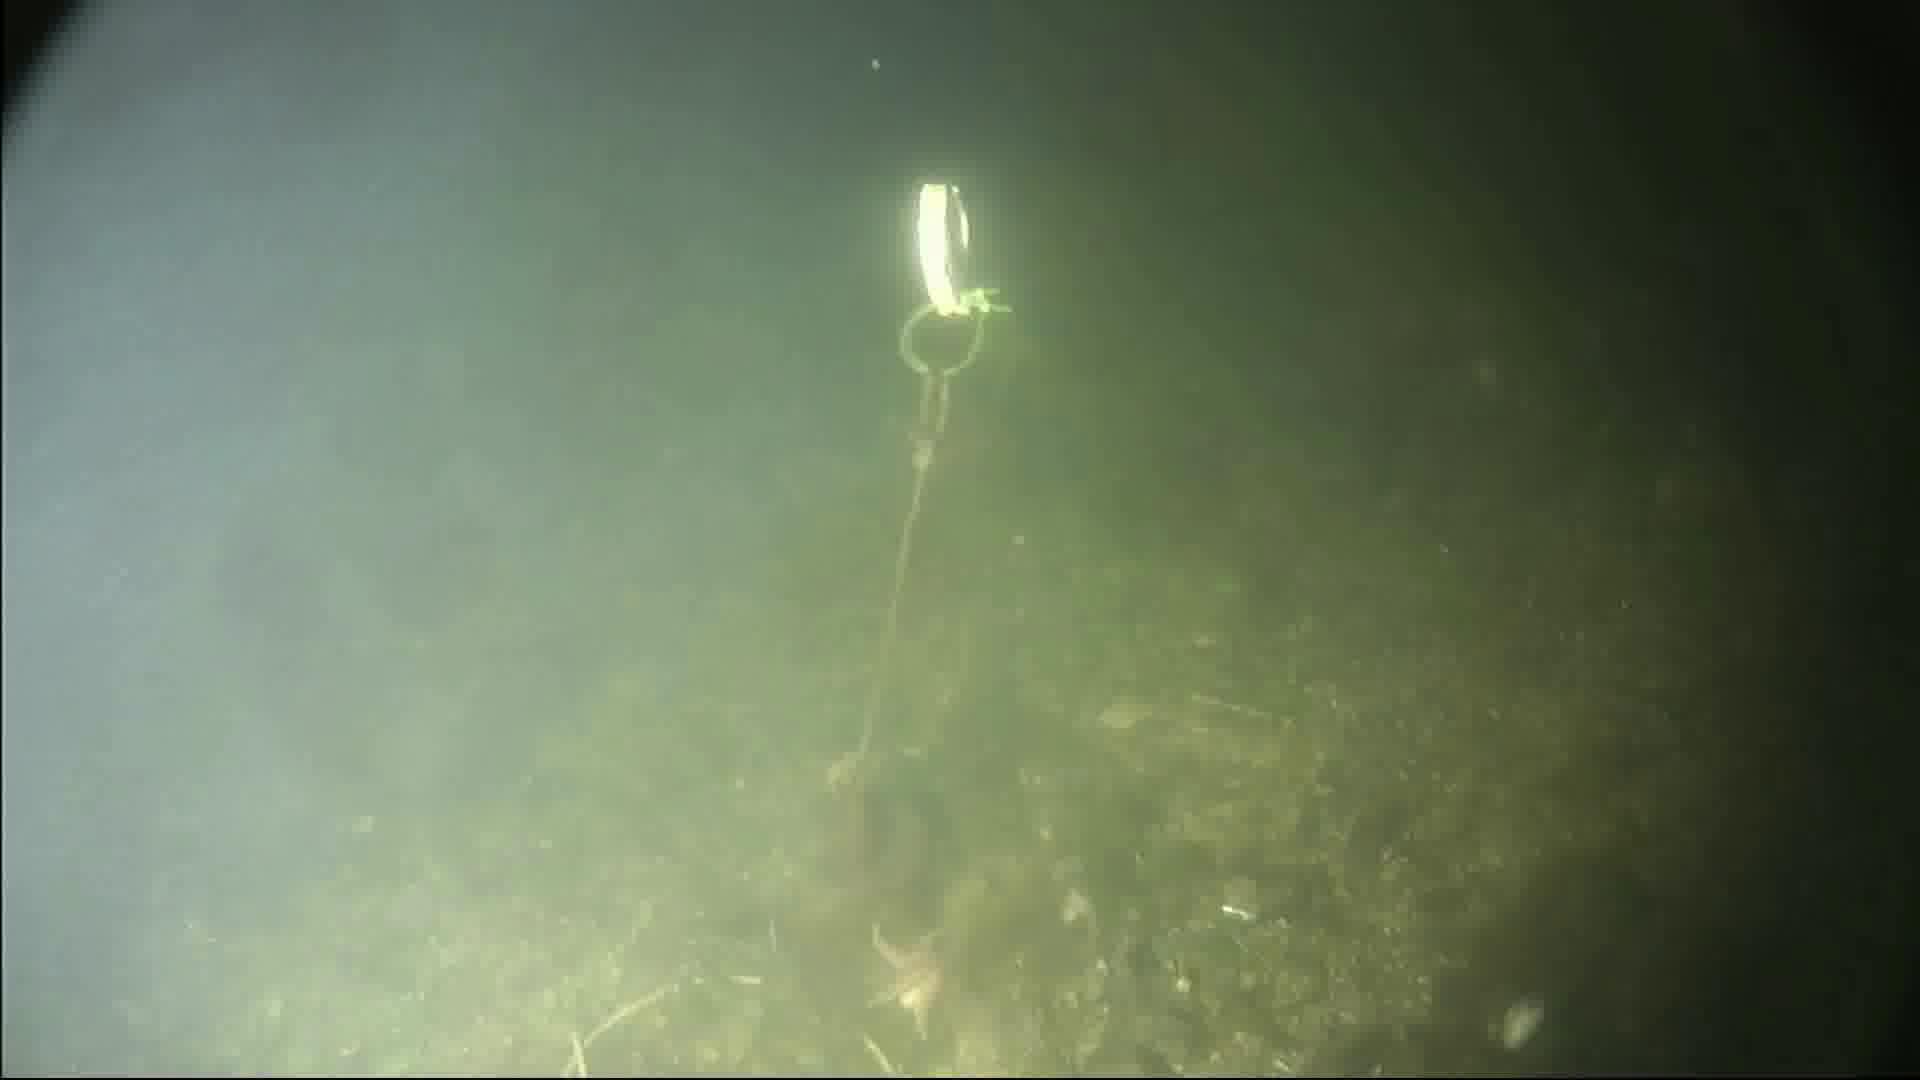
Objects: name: starfish